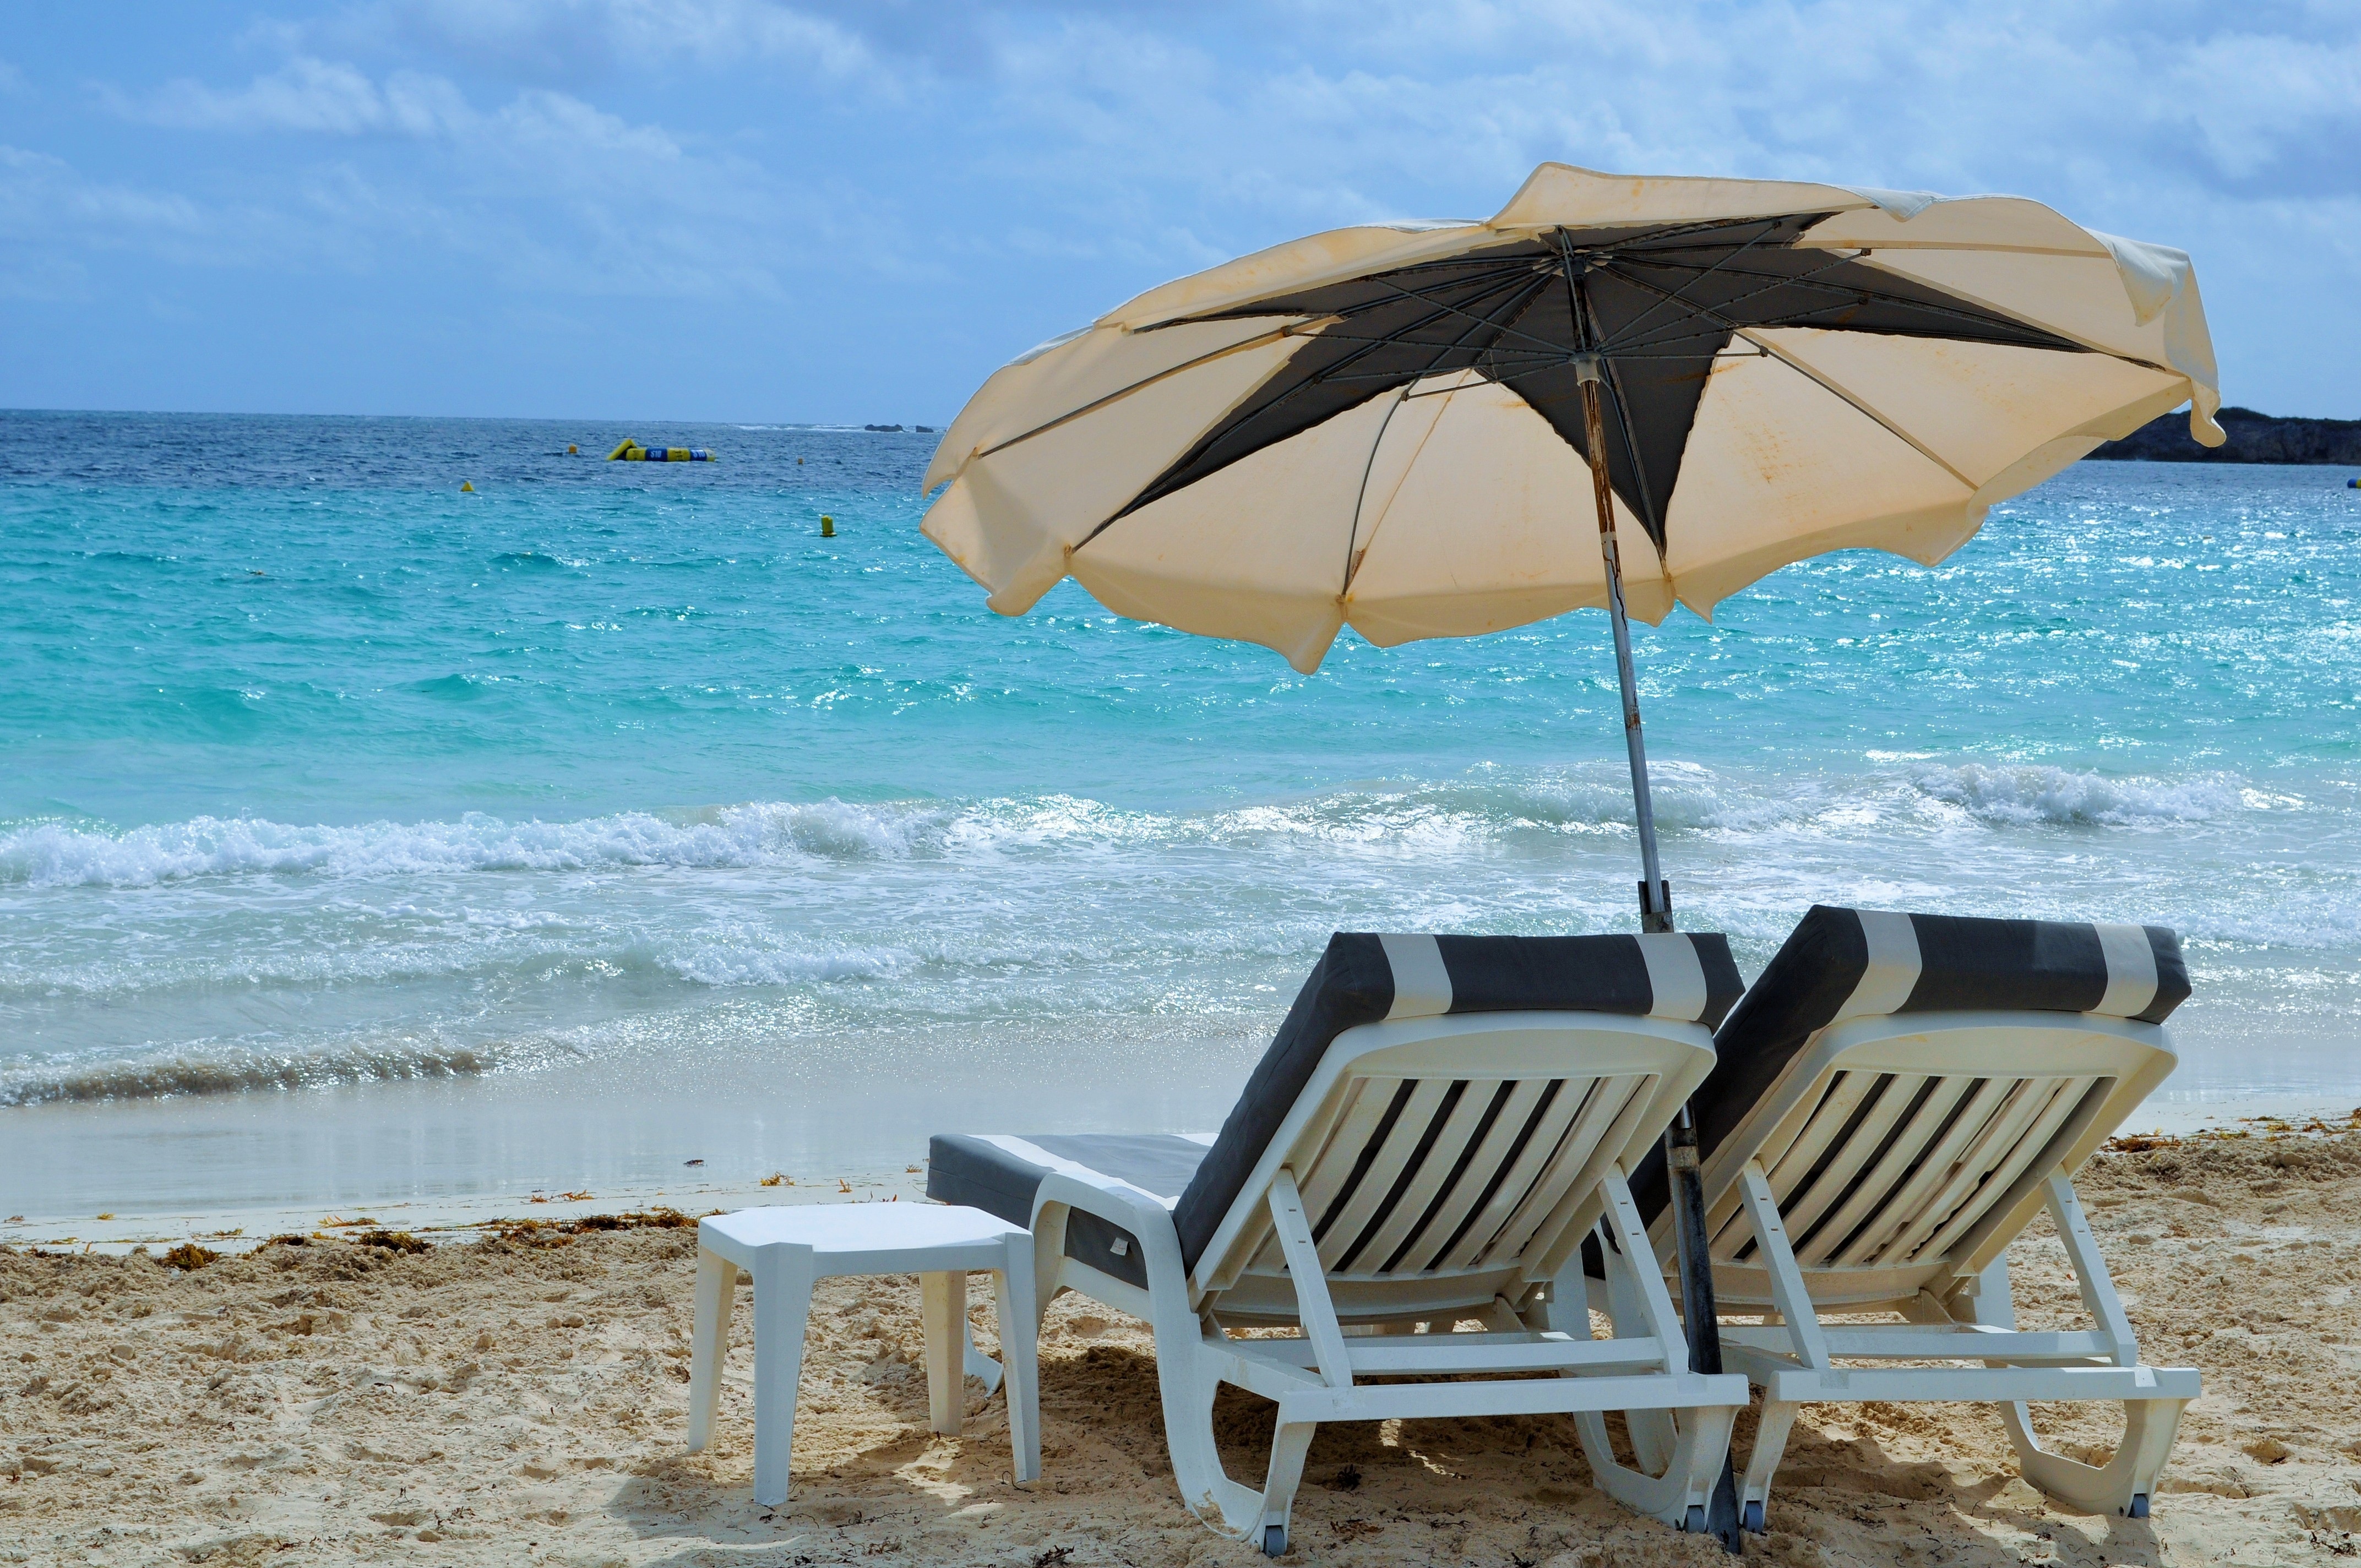
beach, sea, coast, water, sand, ocean, sky, sun, shore, wind, vacation, travel, umbrella, holiday, blue, rest, tourism, body of water, deck chair, parasol, destination, bathing, blue water, fashion accessory